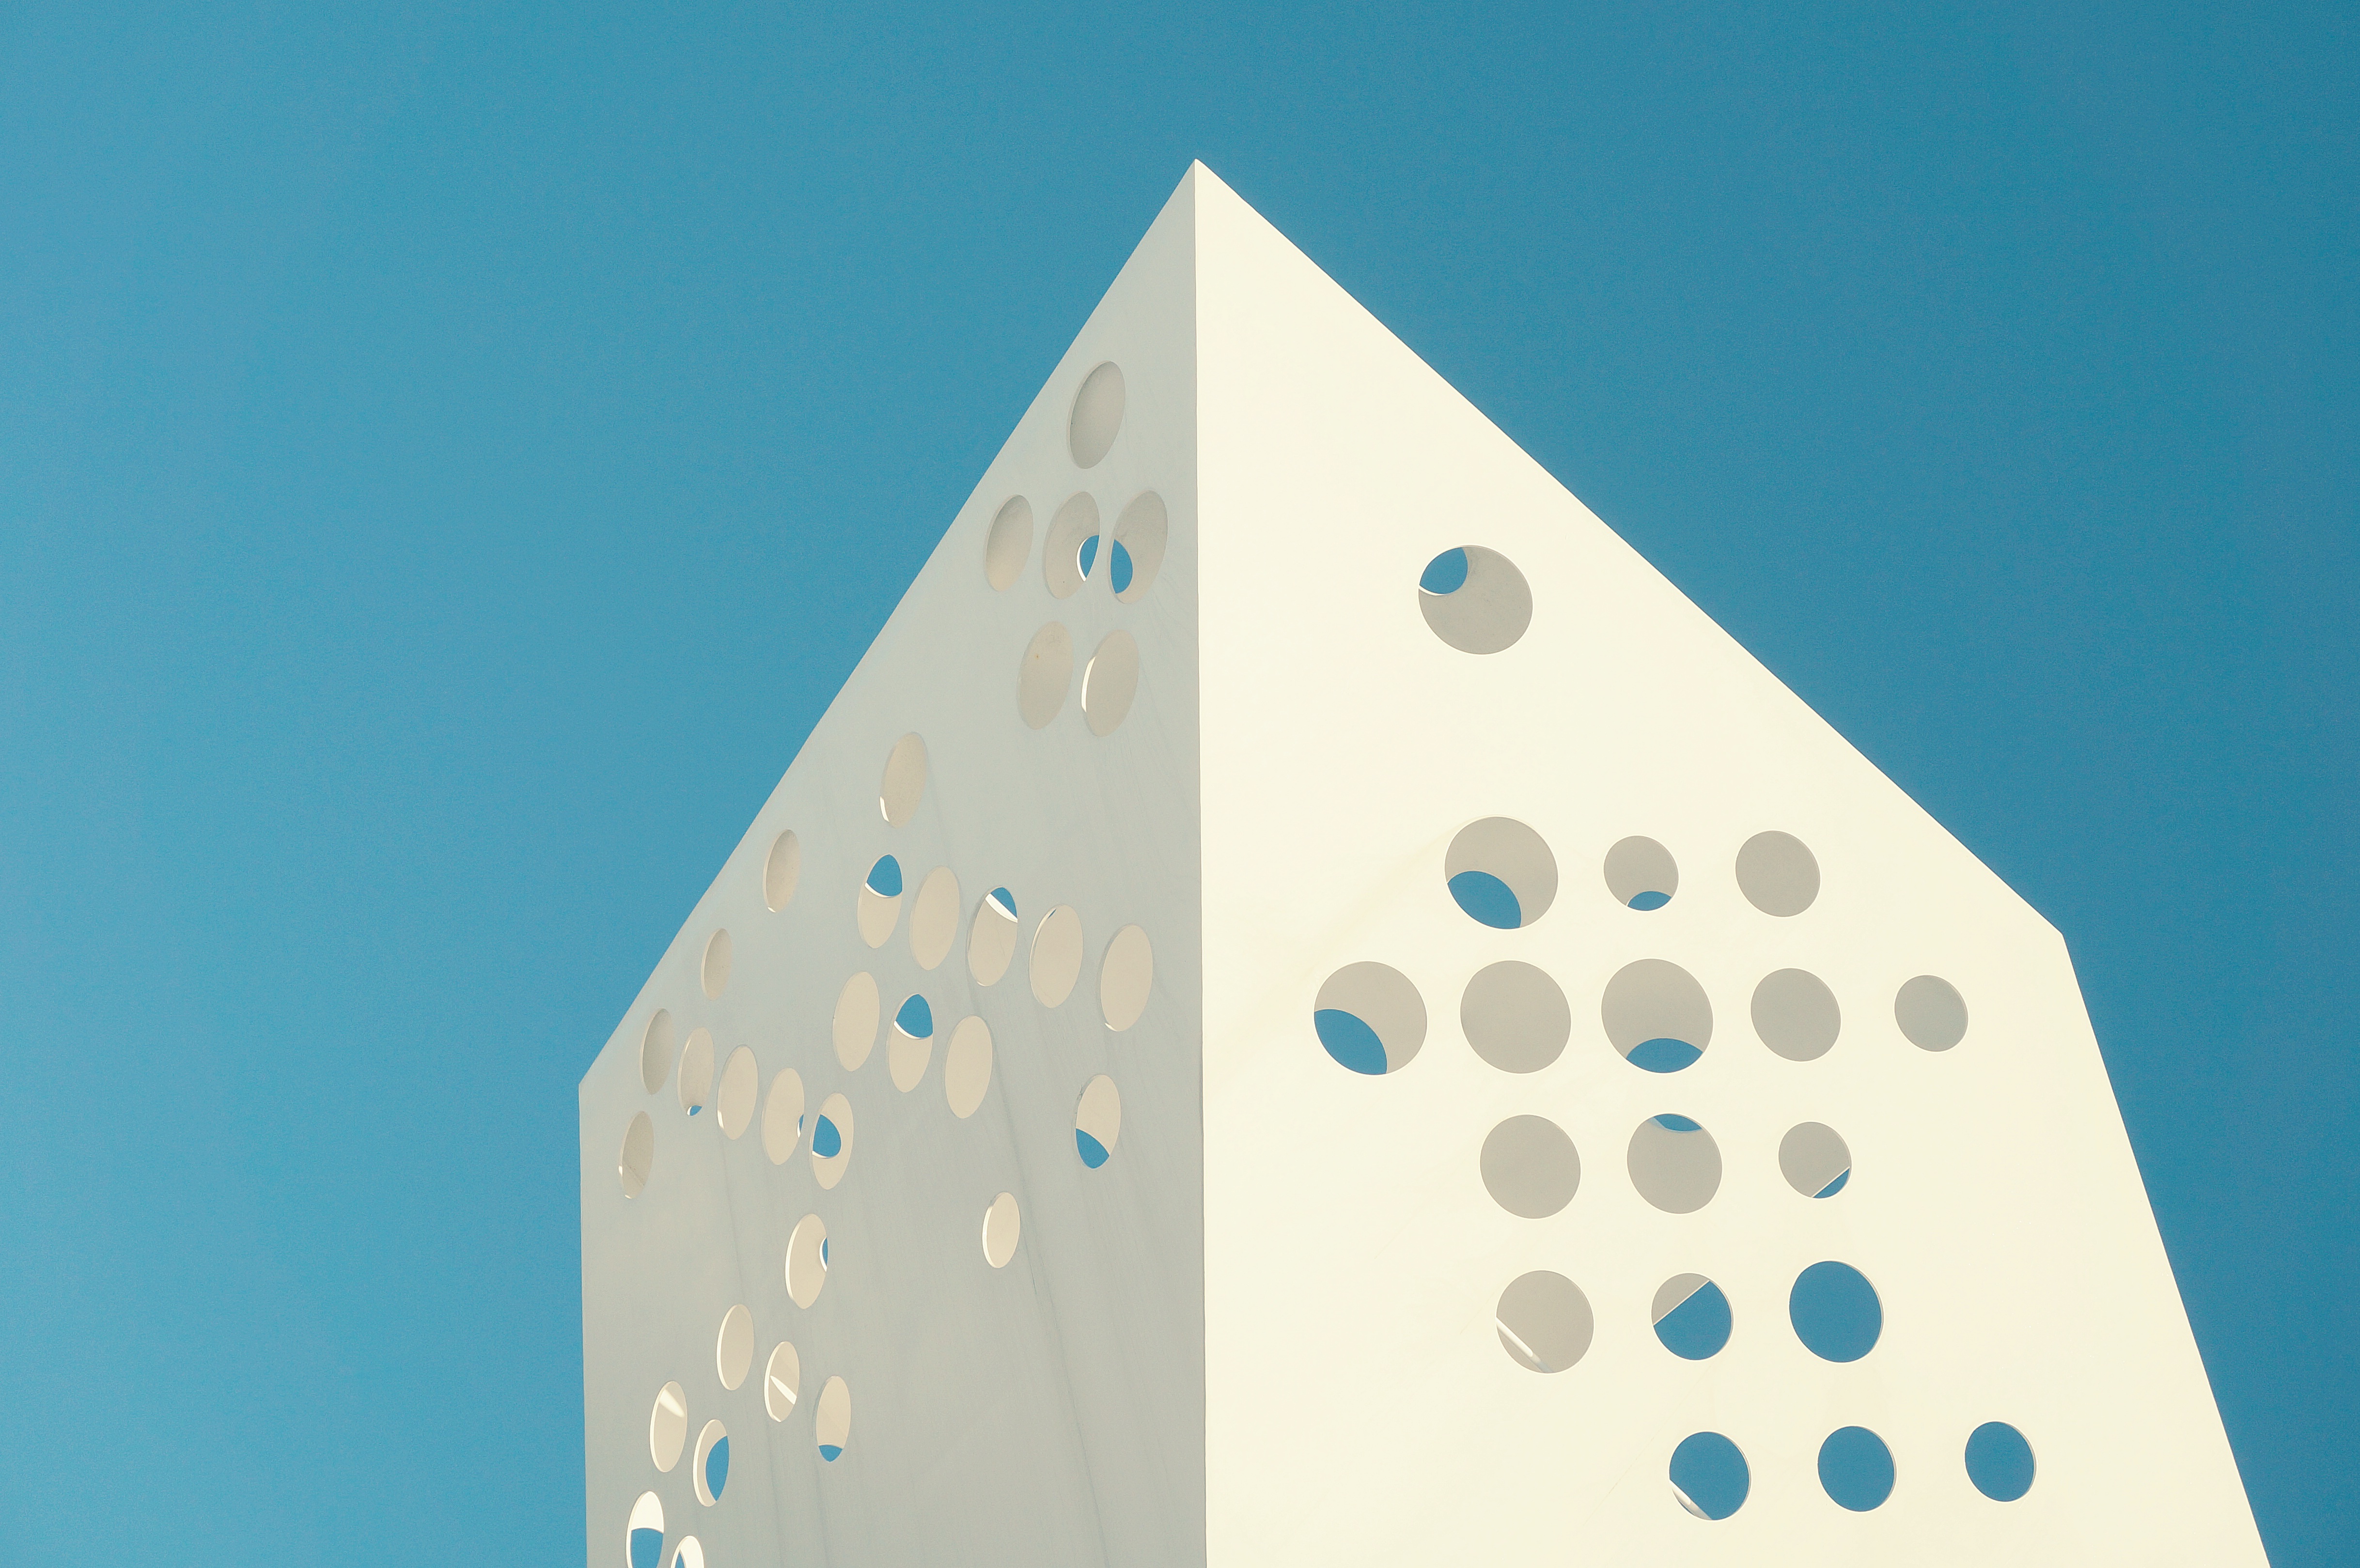
creative, abstract, white, monument, pattern, geometric, pyramid, blue, modern, art, design, triangle, conceptual, shape, modern art, abstract art